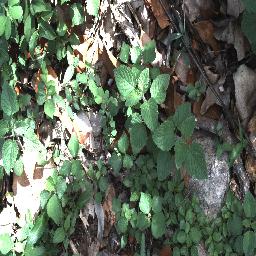
Label: negative